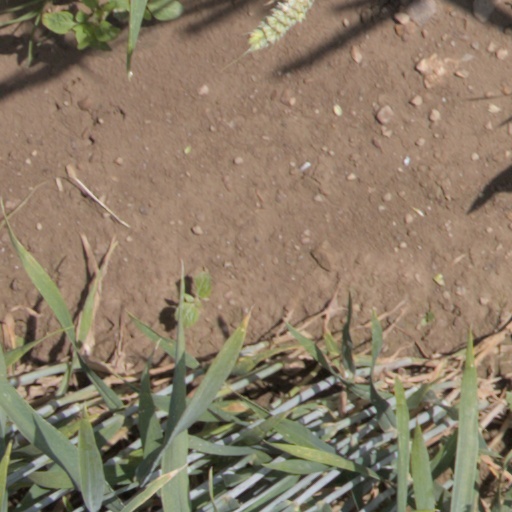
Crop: wheat